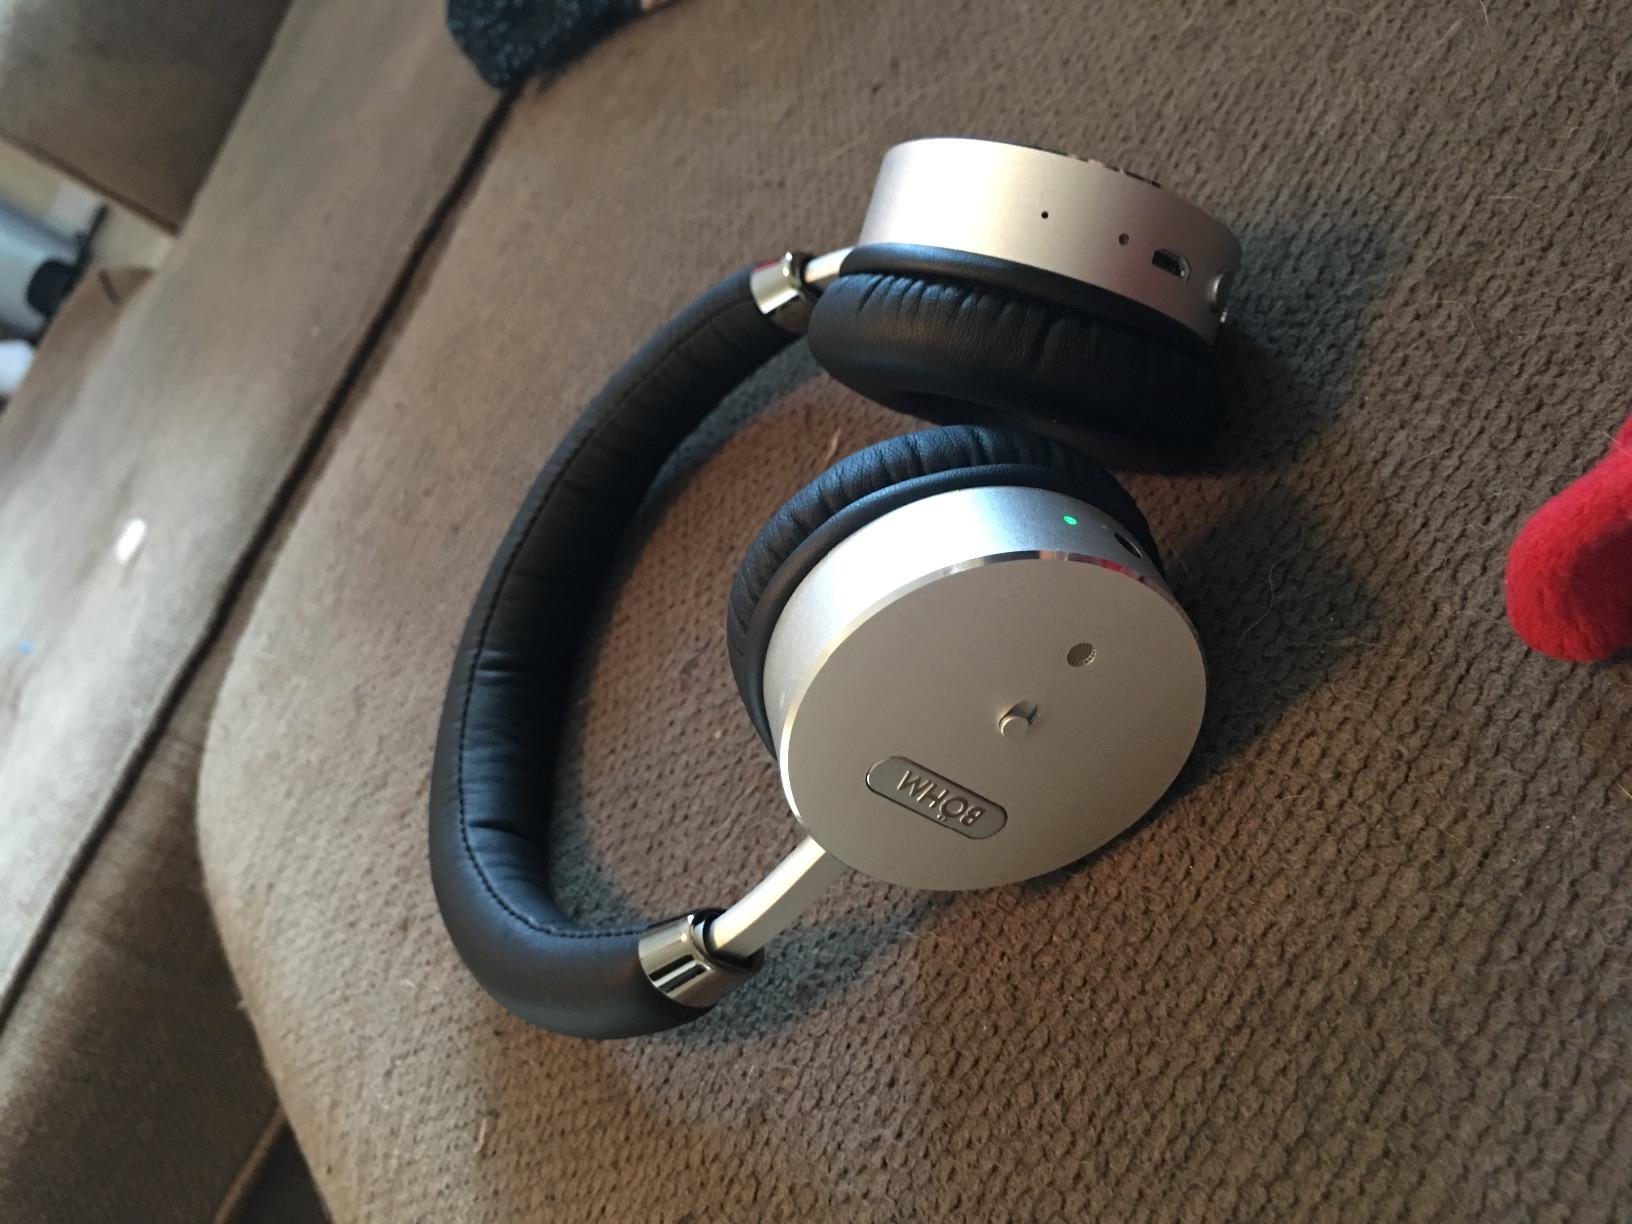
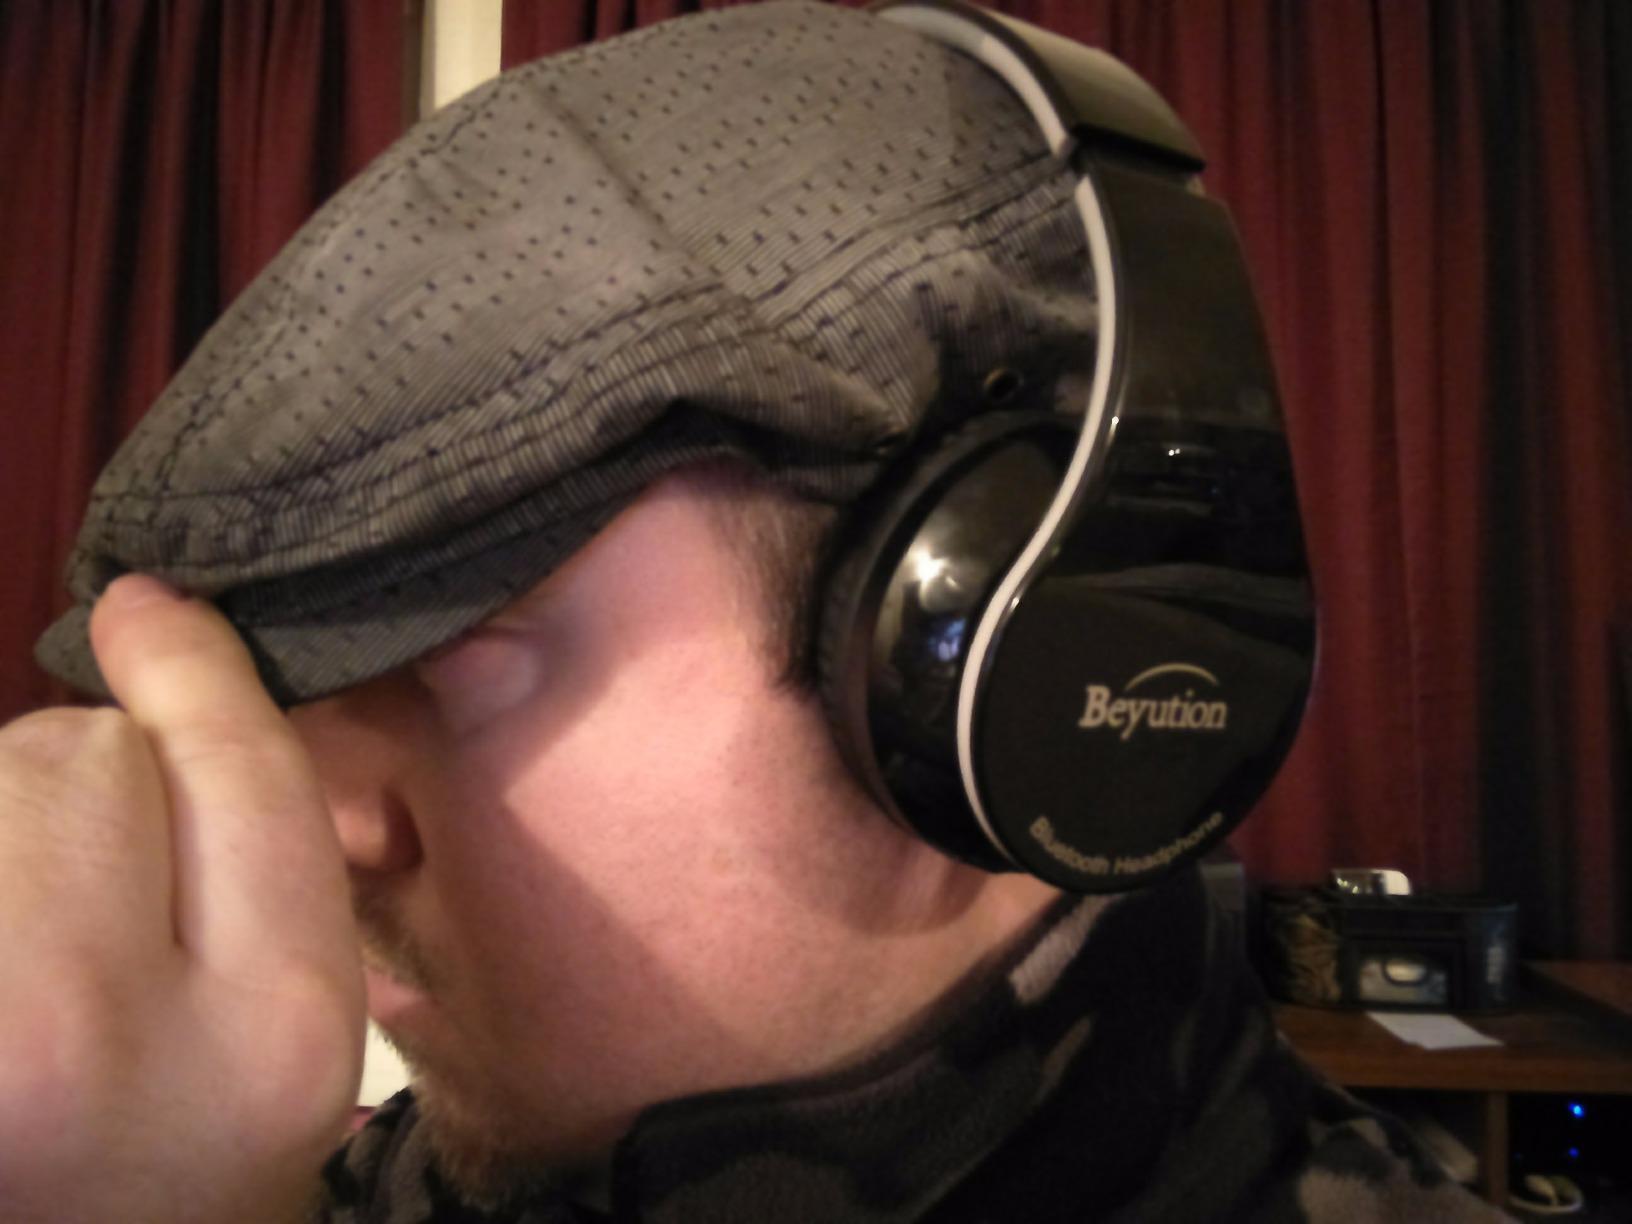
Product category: headphones
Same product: no